Chris Slater

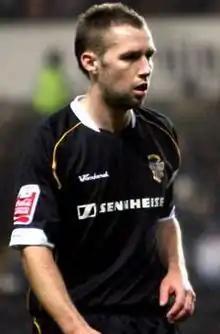
Slater in Port Vale's away shirt, 2008

Christopher James Slater (born 14 January 1984) is an English former professional footballer who played as a defender.